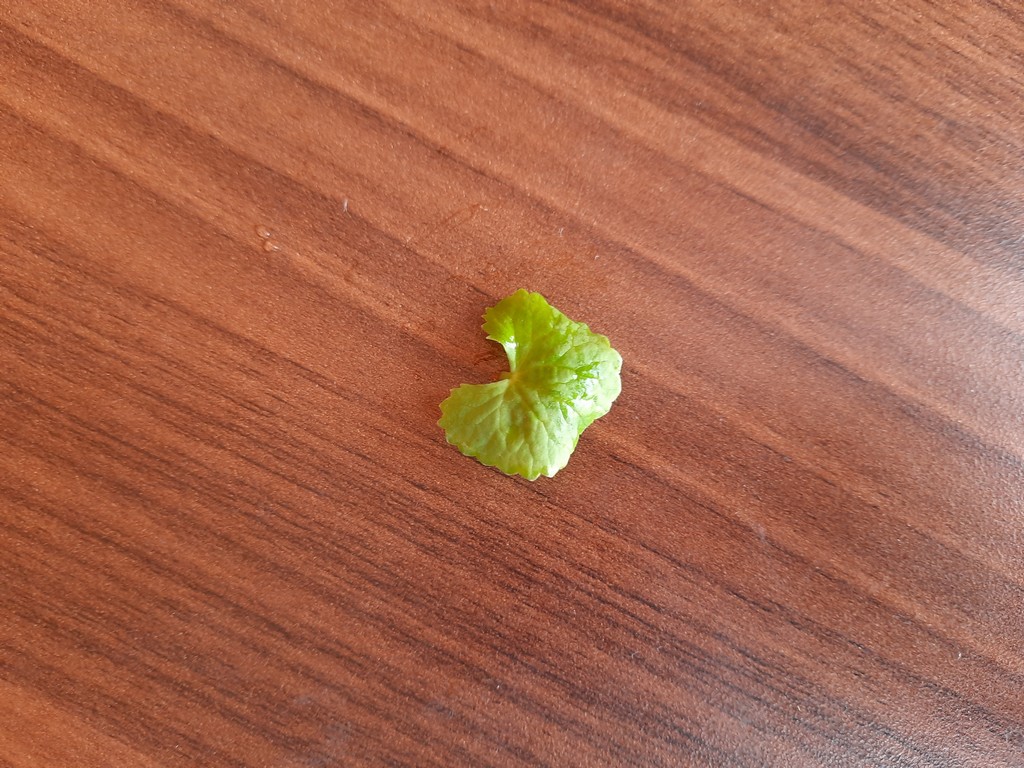
Label: Healthy